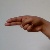
The image shows a hand gesture representing the letter 'H' in Indian Sign Language.